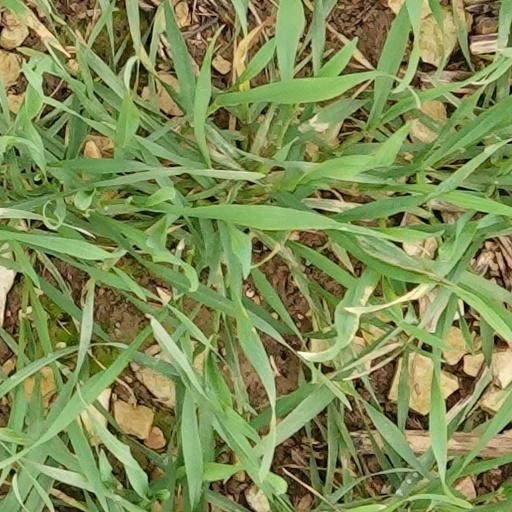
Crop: wheat